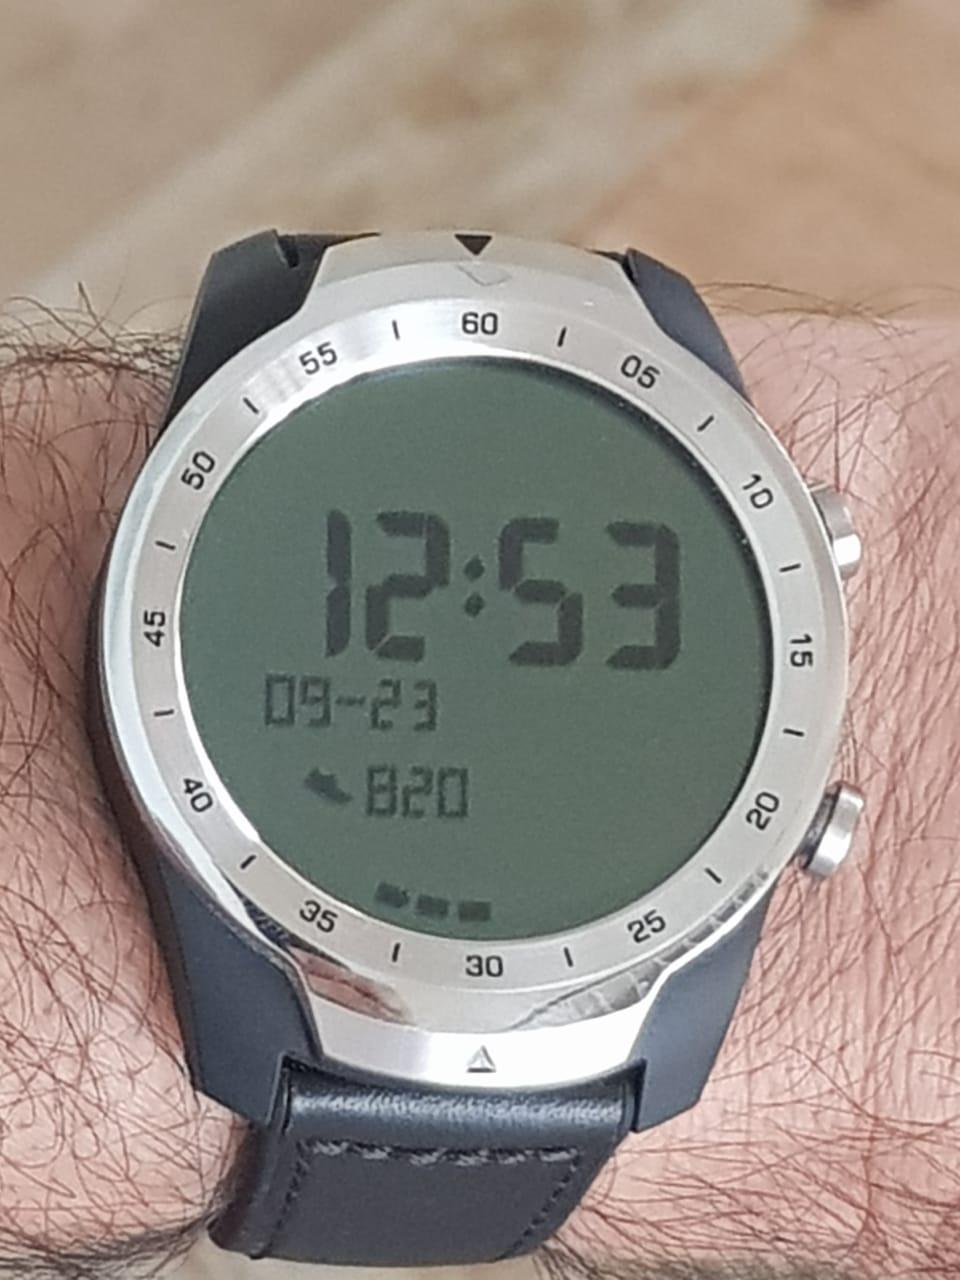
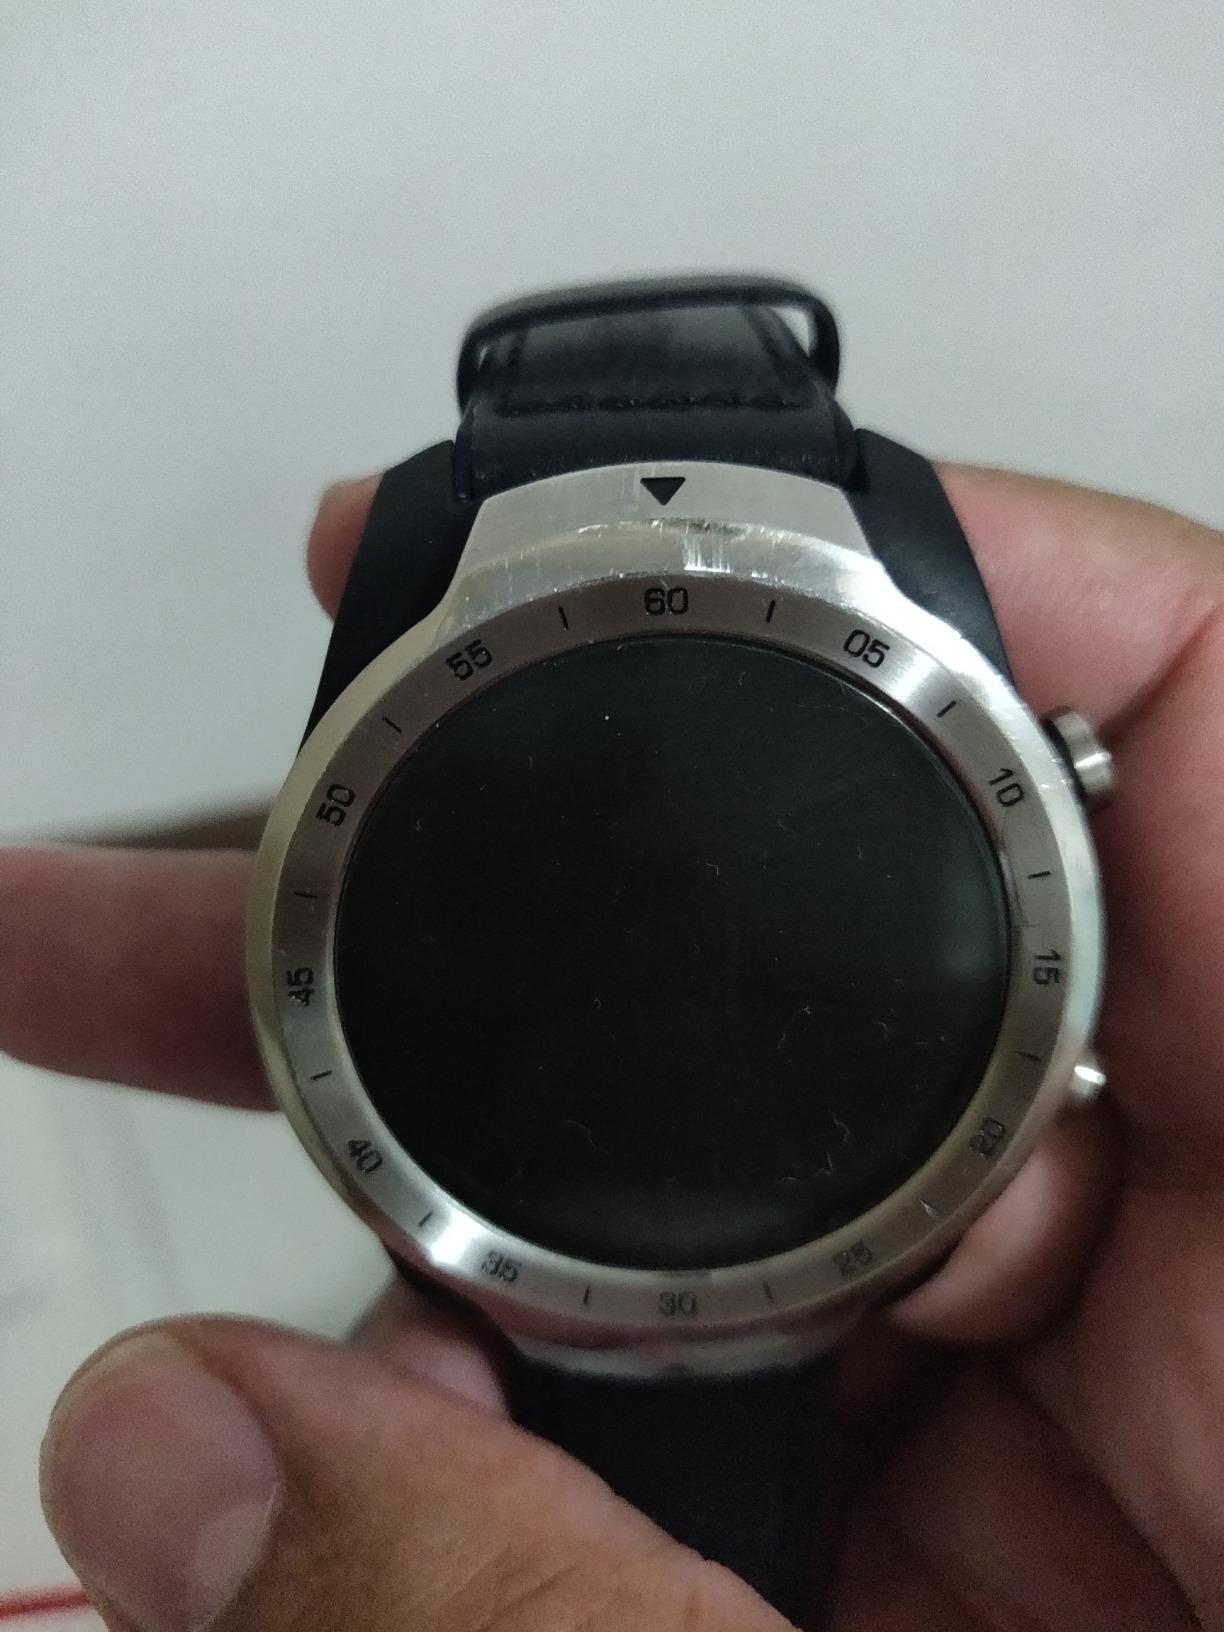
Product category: smartwatch
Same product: yes